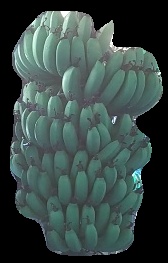
Variety: pachbale
Grade: grade1